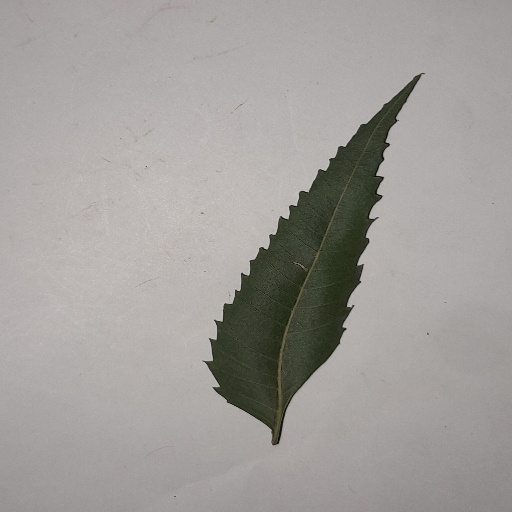
Species: Neem
Leaf condition: Healthy Leaf